Billy Booth (actor)

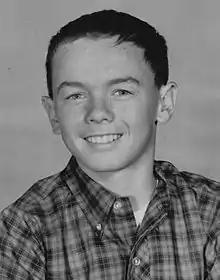
Booth in 1964

William Allen Booth (November 7, 1949 – December 31, 2006) was an American child actor. He was best known for his role as Dennis Mitchell's best friend Tommy Anderson on the CBS sitcom "Dennis the Menace", based on the Hank Ketcham comic strip of the same name. He made guest appearances on "The Twilight Zone", "My Three Sons", "The Donna Reed Show", "Lawman", "The Many Loves of Dobie Gillis," and "The Andy Griffith Show". He also provided the voice for Wentworth in the 1962 Merrie Melodies episode "Honey's Money".